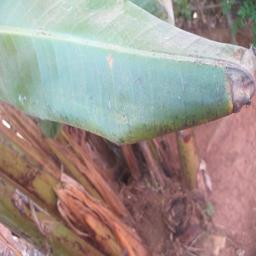
Label: MALBHOG LEAF